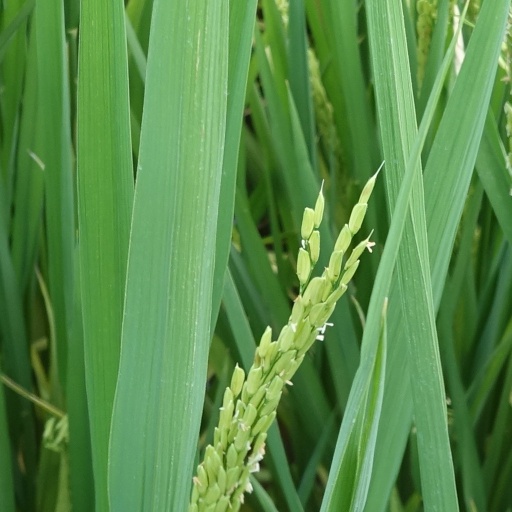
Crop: rice